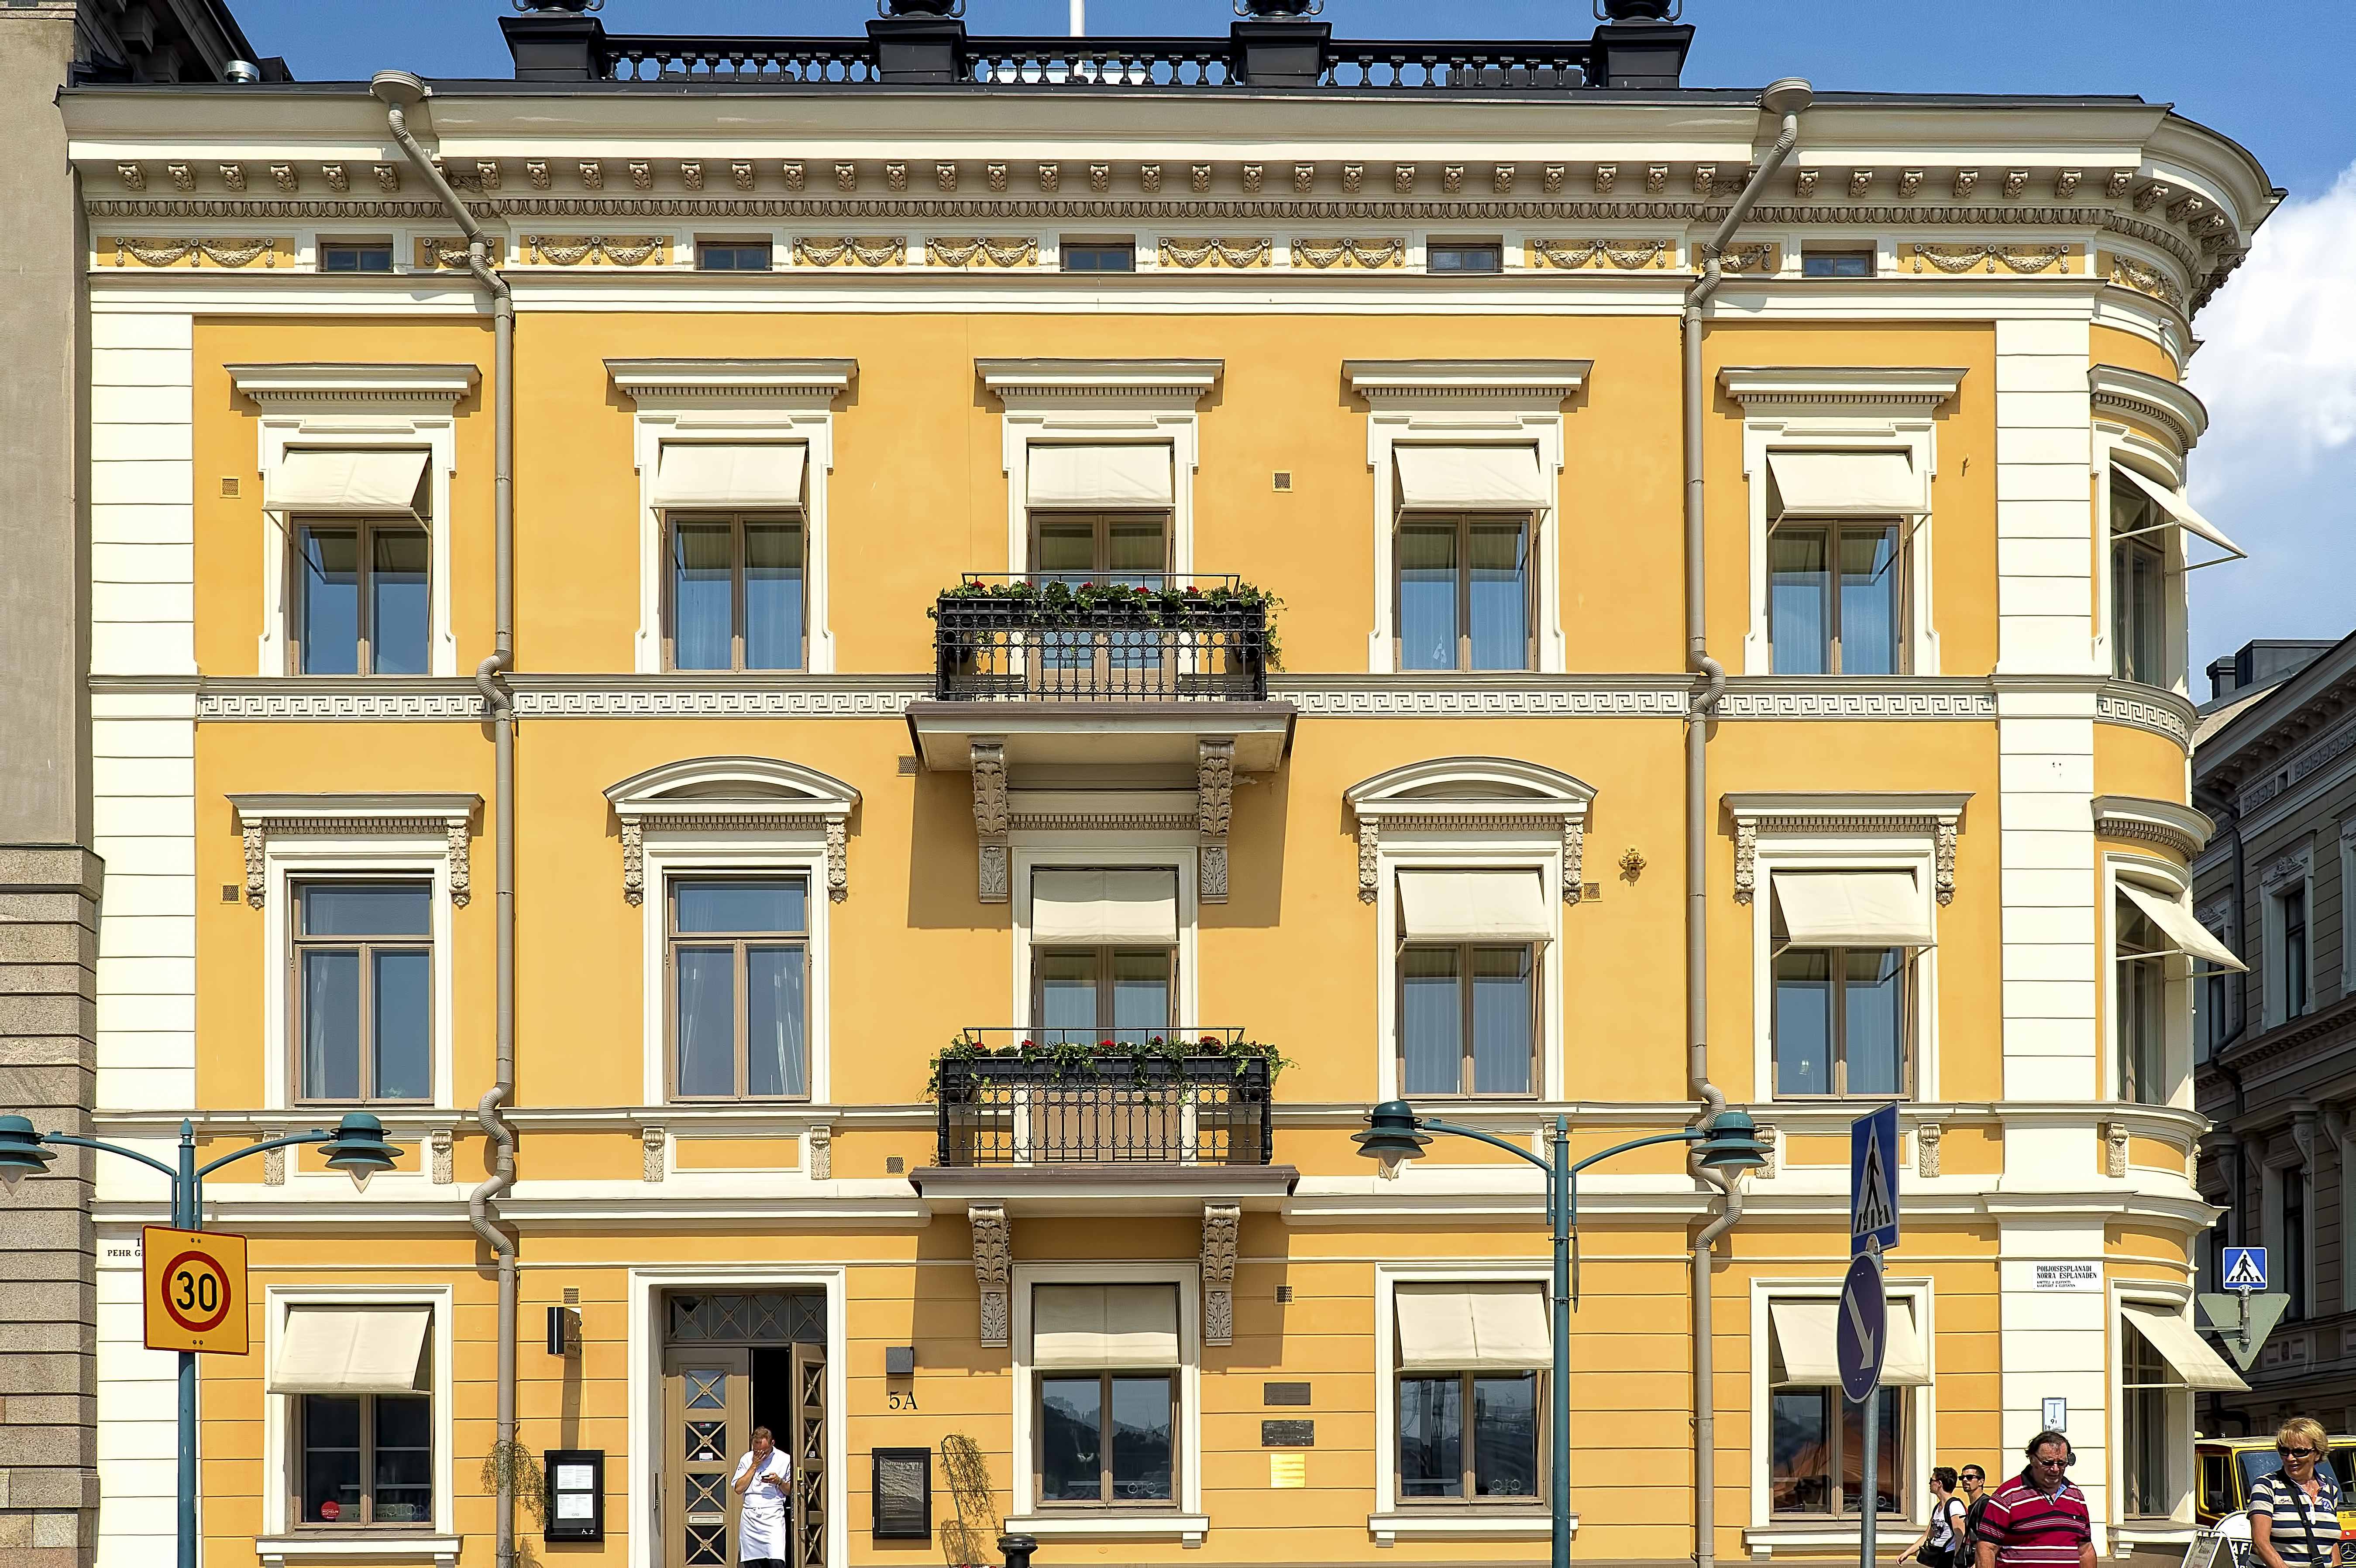
building, cool image, finland, helsinki, cool photo, i, pohjoisesplanadi